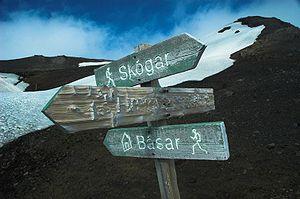
Le Fimmvörðuháls, terme islandais signifiant en français « col des cinq cairns », est un col d'Islande.